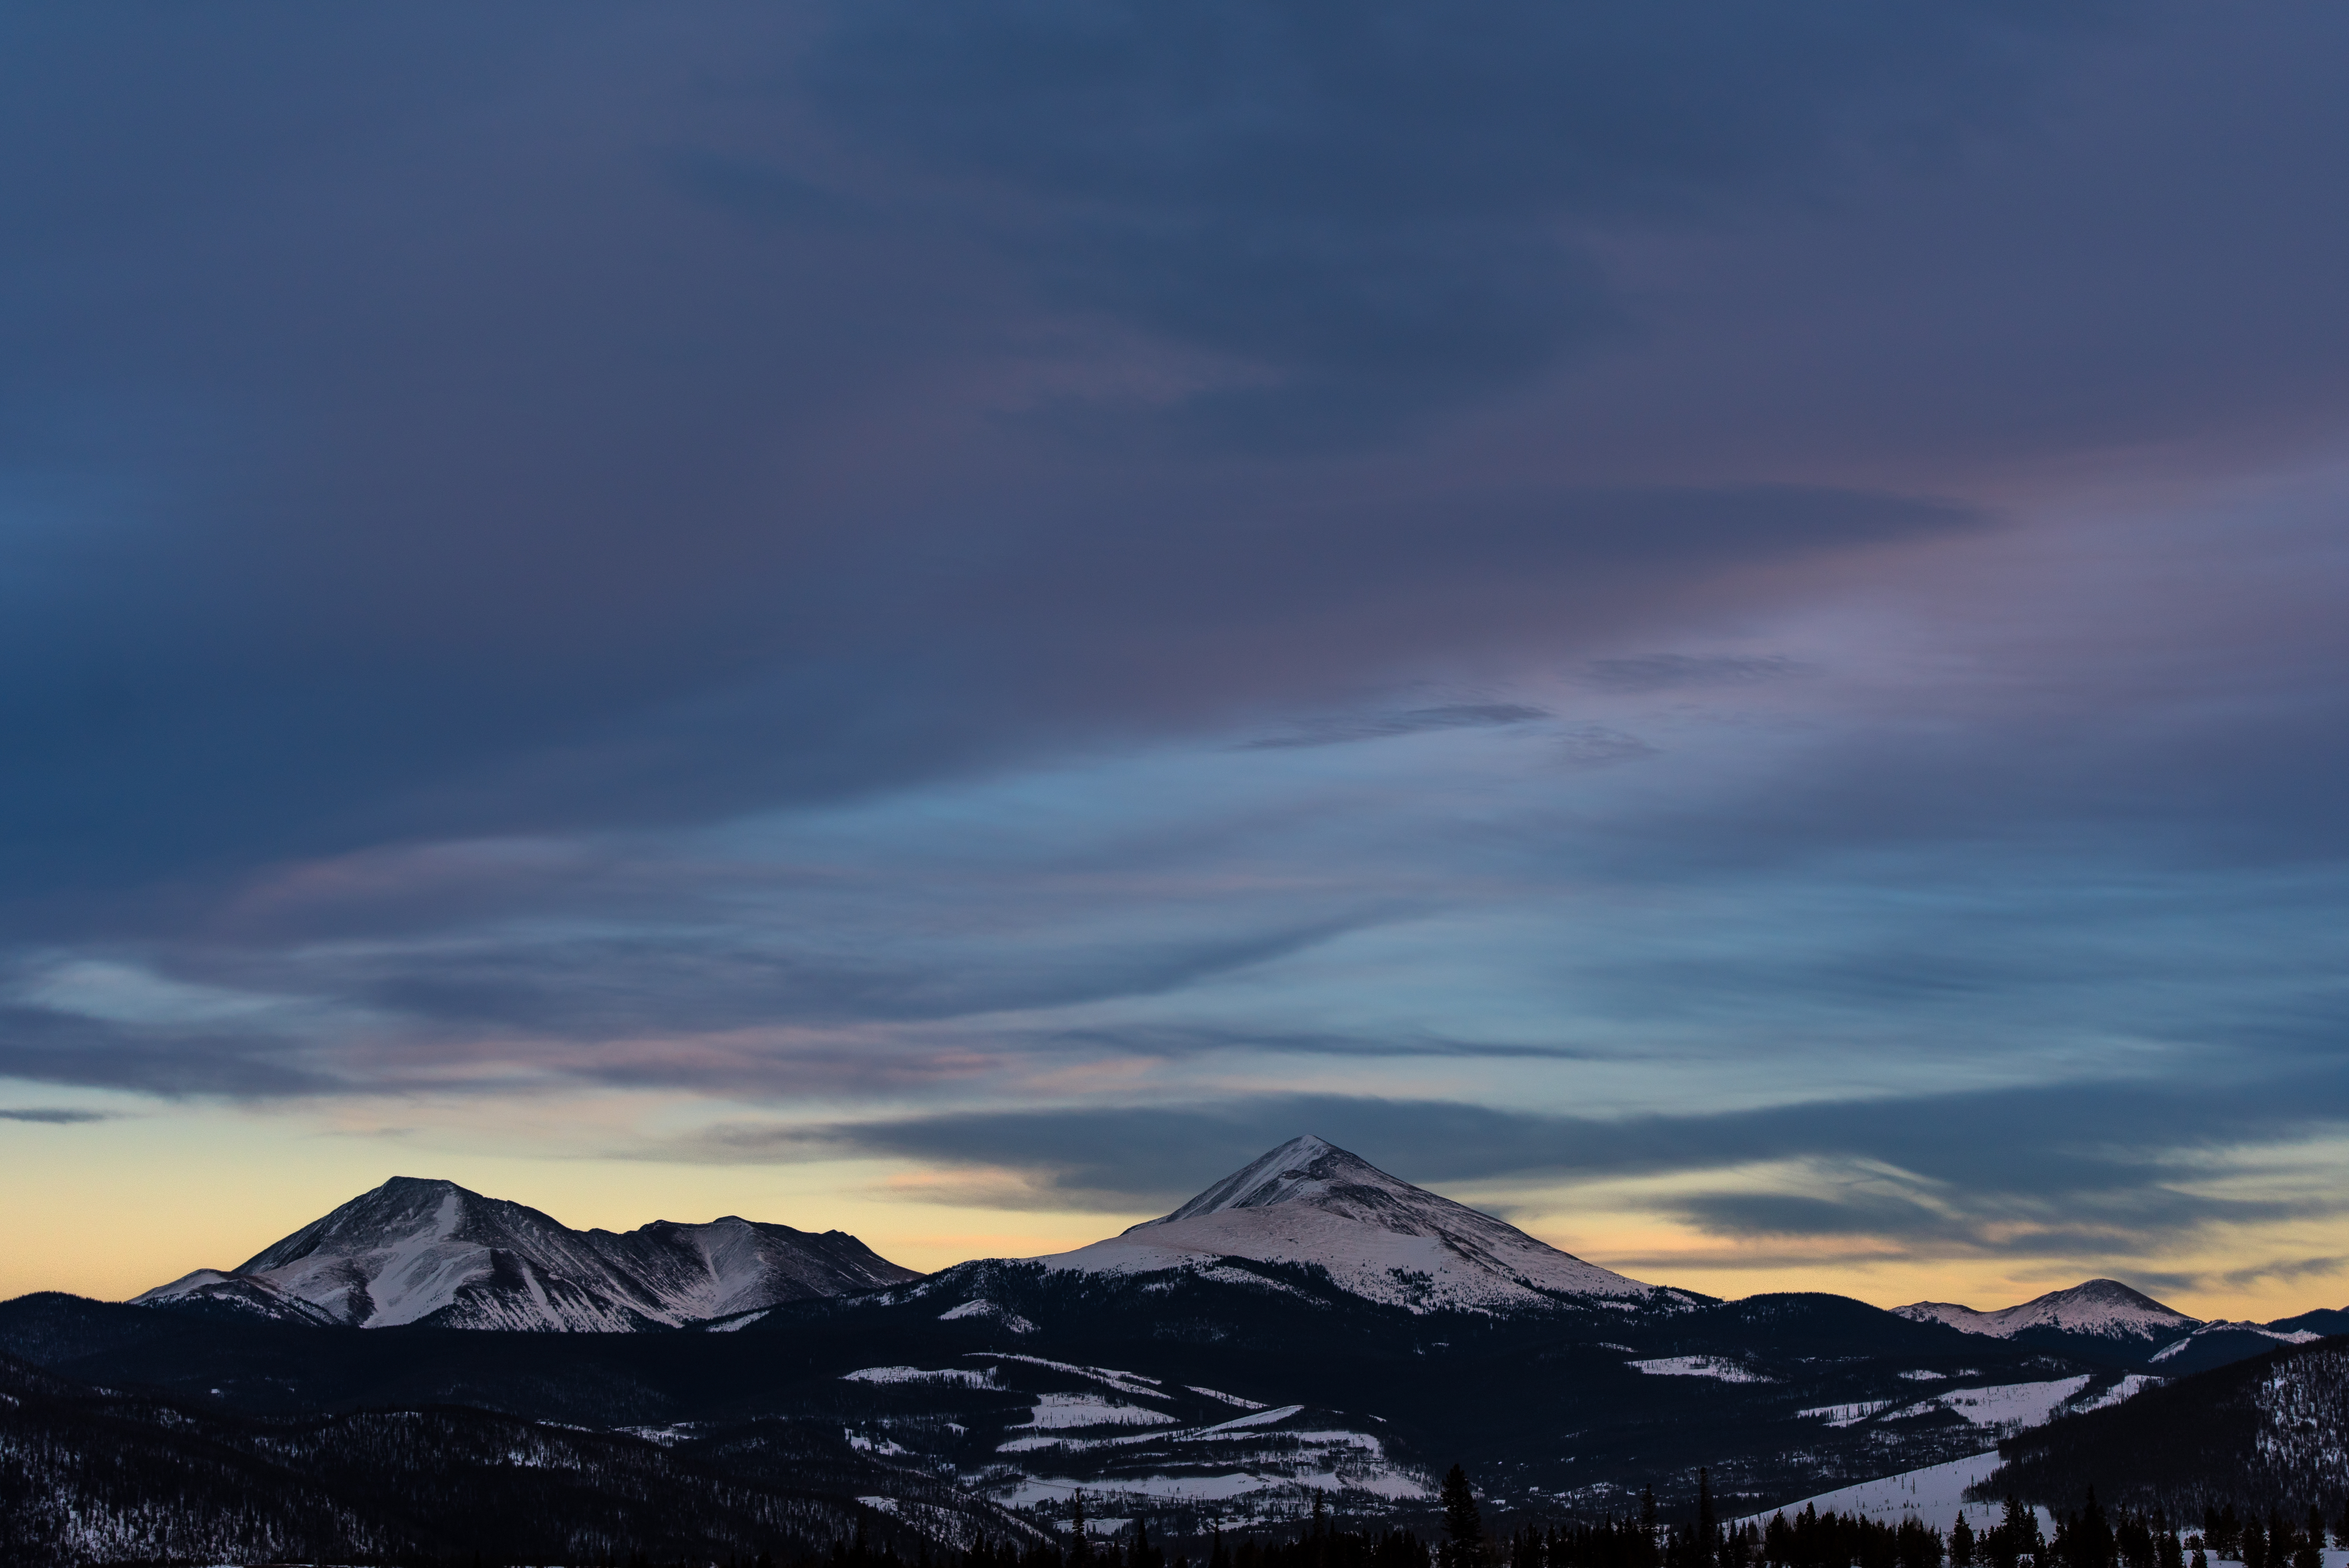
landscape, horizon, mountain, snow, cloud, sky, sunrise, sunset, sunlight, morning, hill, dawn, mountain range, range, dusk, evening, weather, alps, plateau, landform, meteorological phenomenon, geographical feature, atmospheric phenomenon, mountainous landforms